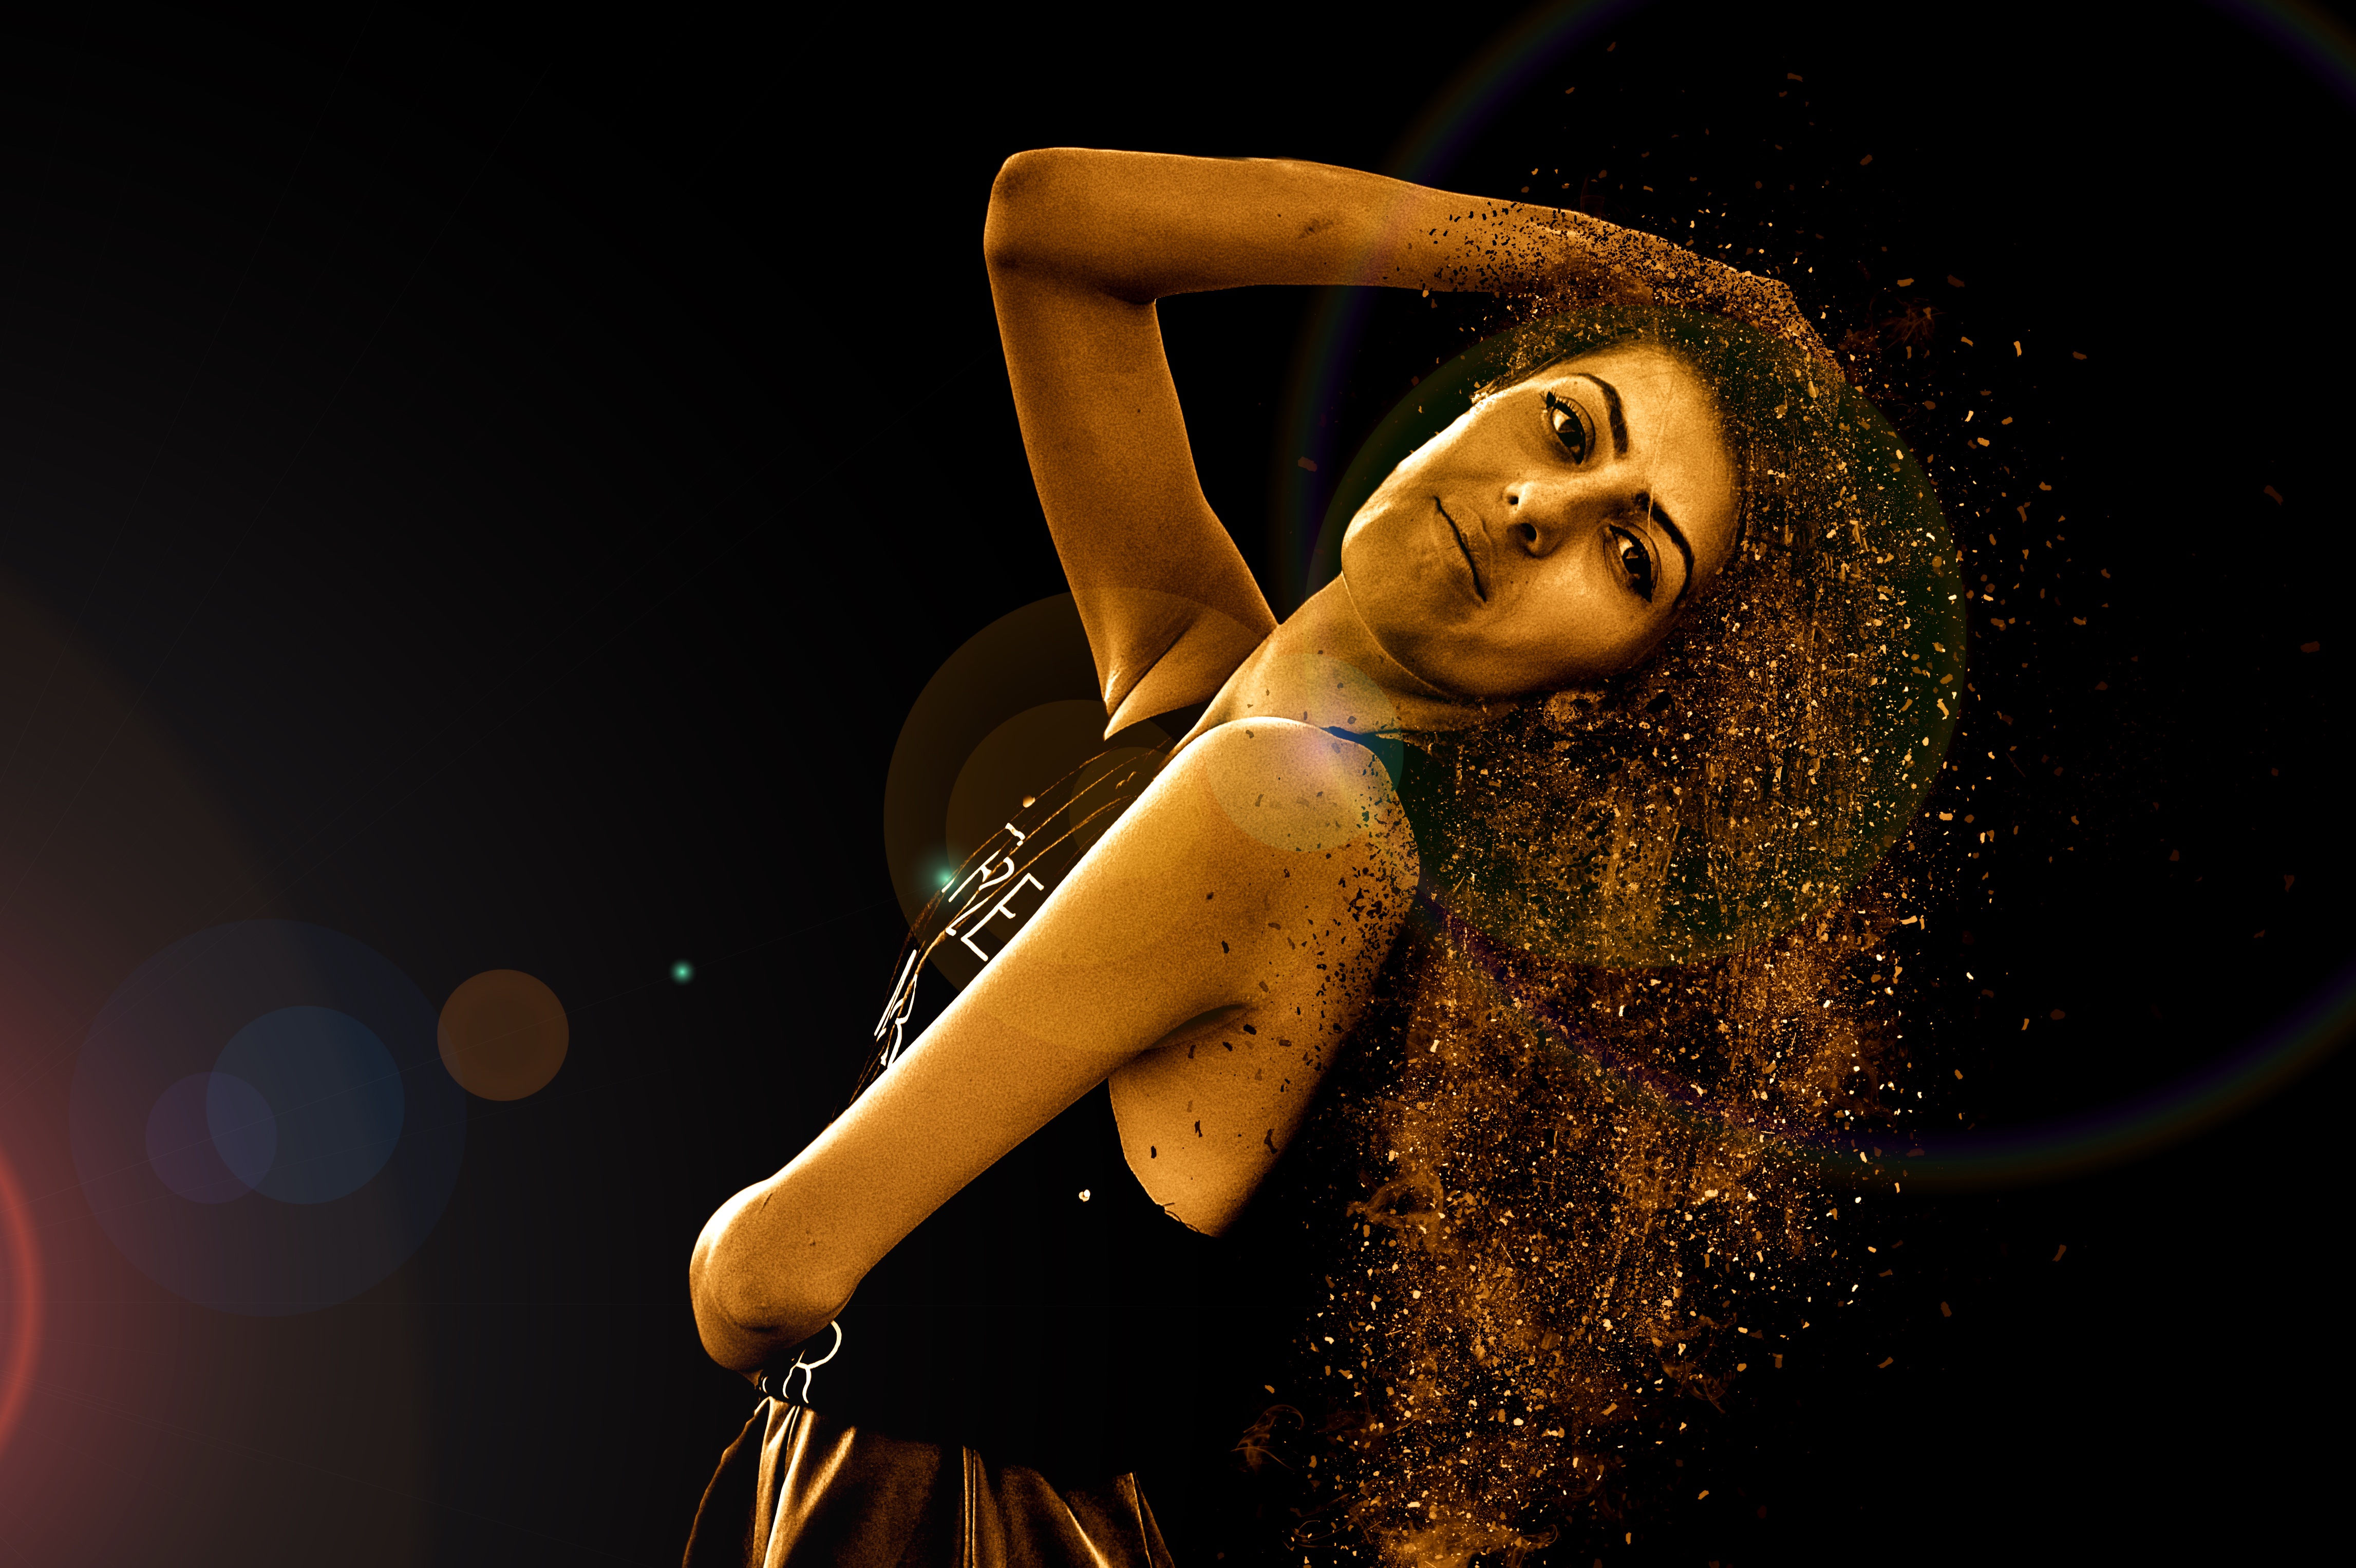
woman, hair, photography, view, dance, performance art, aesthetic, art, stage, dress, sports, performance, skin, pose, beauty, beautiful, pretty, entertainment, performing arts, photo shoot, modern dance, strapless